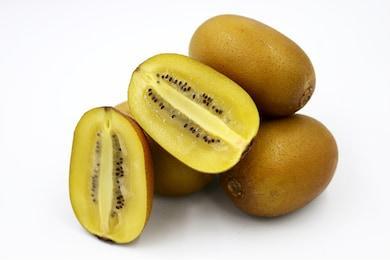
Label: Kiwi